Ascender (climbing)

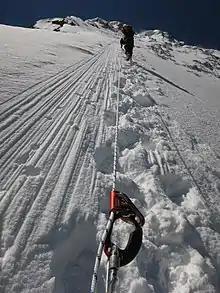
Ascenders in use on a single rope on a steep mountain slope, offering the two climbers both security plus an additional aid to their upward ascent. Note that they are not roped together, but are climbing independently of one another.

Ascenders are usually used in pairs on a single rope and offer similar functionality to friction knots, but are faster, safer, and easier to use, albeit still with consequences in weight and in security (as ascenders can, even with a locking carabiner, come off the rope, and fail by shredding the rope at high loads, rather than slipping and fusing as with friction knots). A mechanical ascender employs a cam which allows the device to slide freely in the intended direction of movement, but provides a firm grip on the rope when pulled in the opposite direction. To prevent an ascender from accidentally coming off the rope, a locking mechanism or trigger is deployed. The ascender is first attached to the climber's harness by a piece of webbing or sling and then is clipped onto the rope and locked on.